Congo Basin

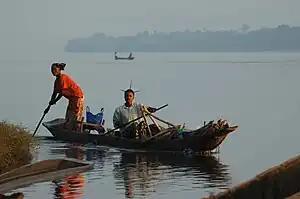
Isangi people living on the Congo River

The basin ends where the river empties into the Gulf of Guinea on the Atlantic Ocean. The basin is a total of 3.7 million square kilometers and is home to some of the largest undisturbed stands of tropical rainforest on the planet, in addition to large wetlands.